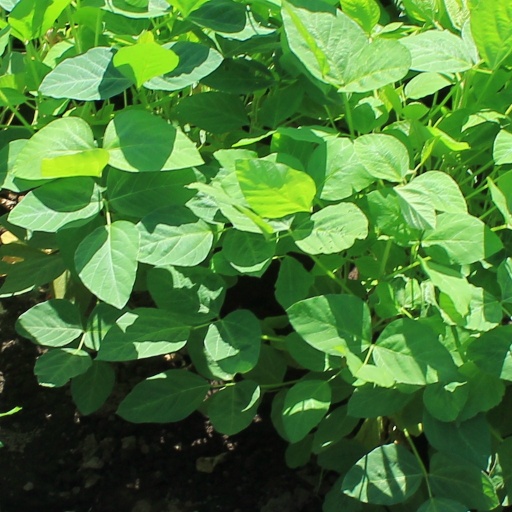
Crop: soybean